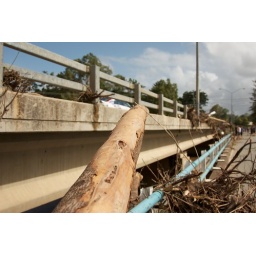
Many of the trees ripped from the ground in the floods were stripped bare of bark by the force of the water.